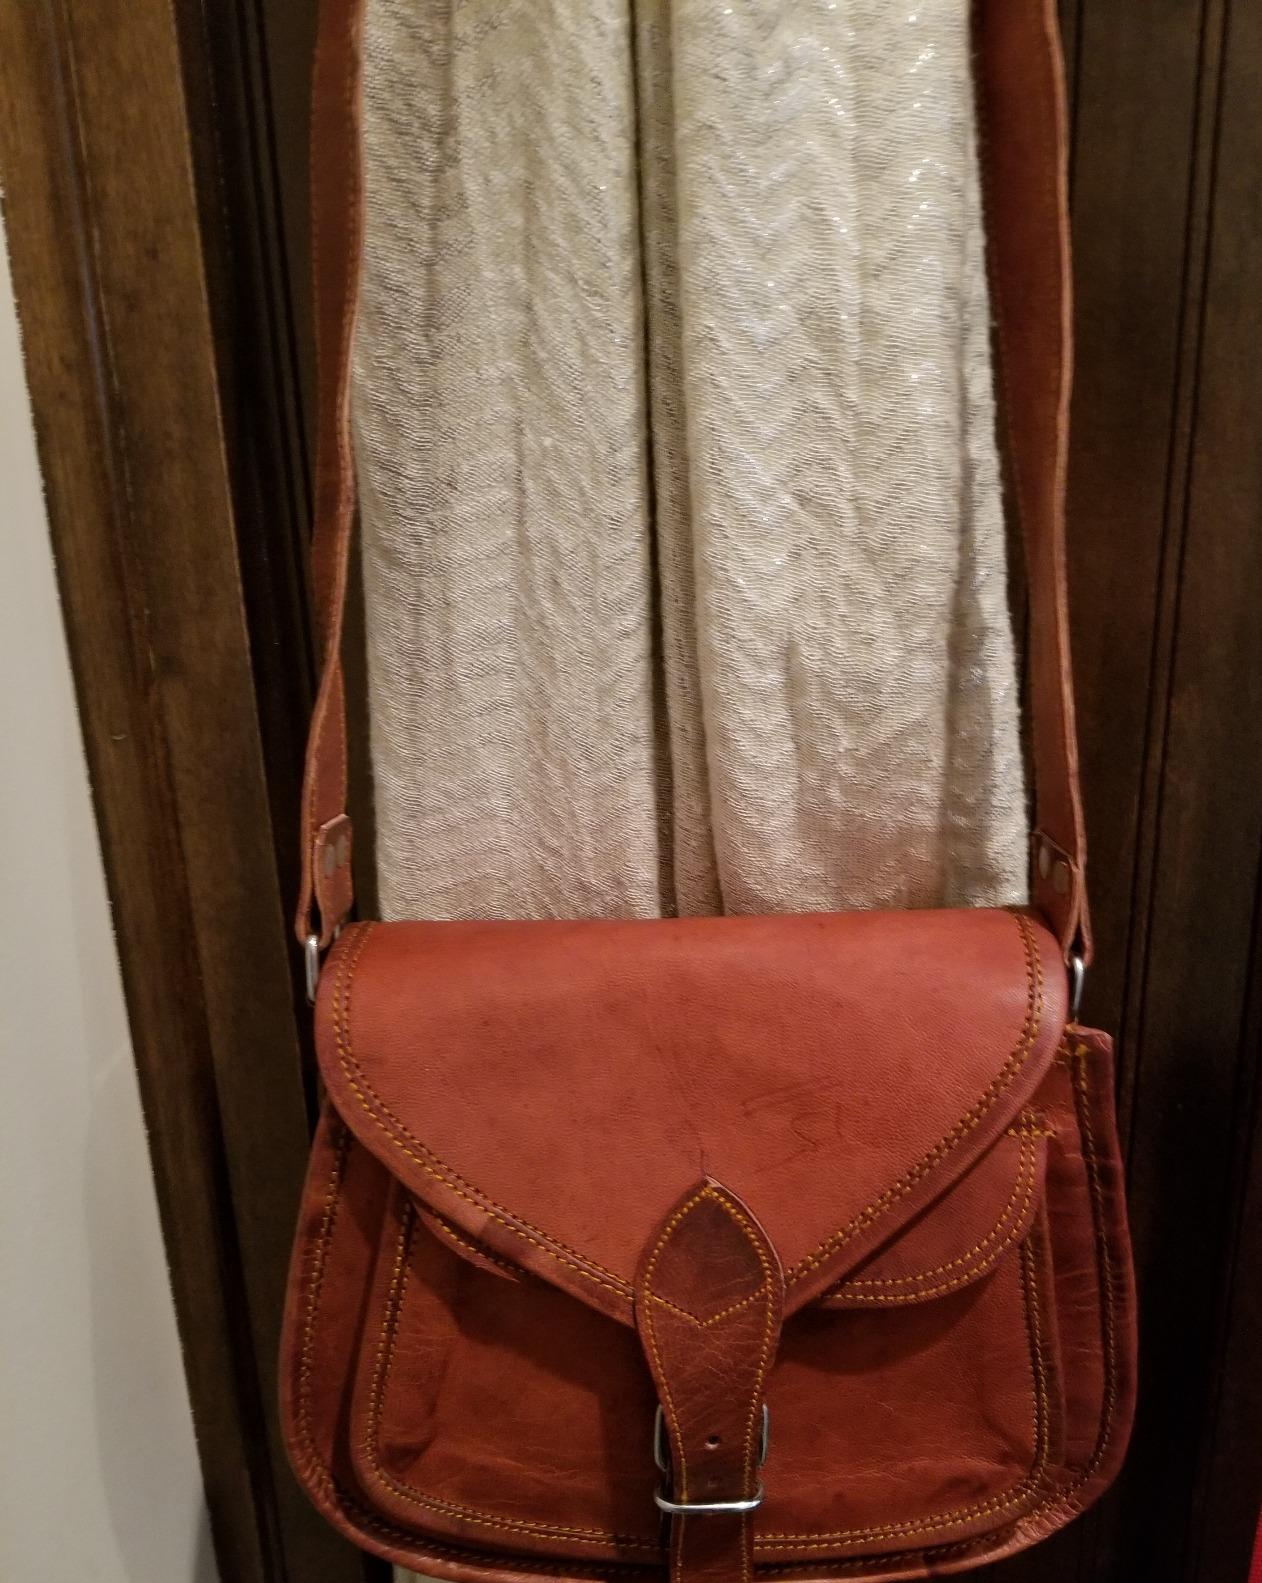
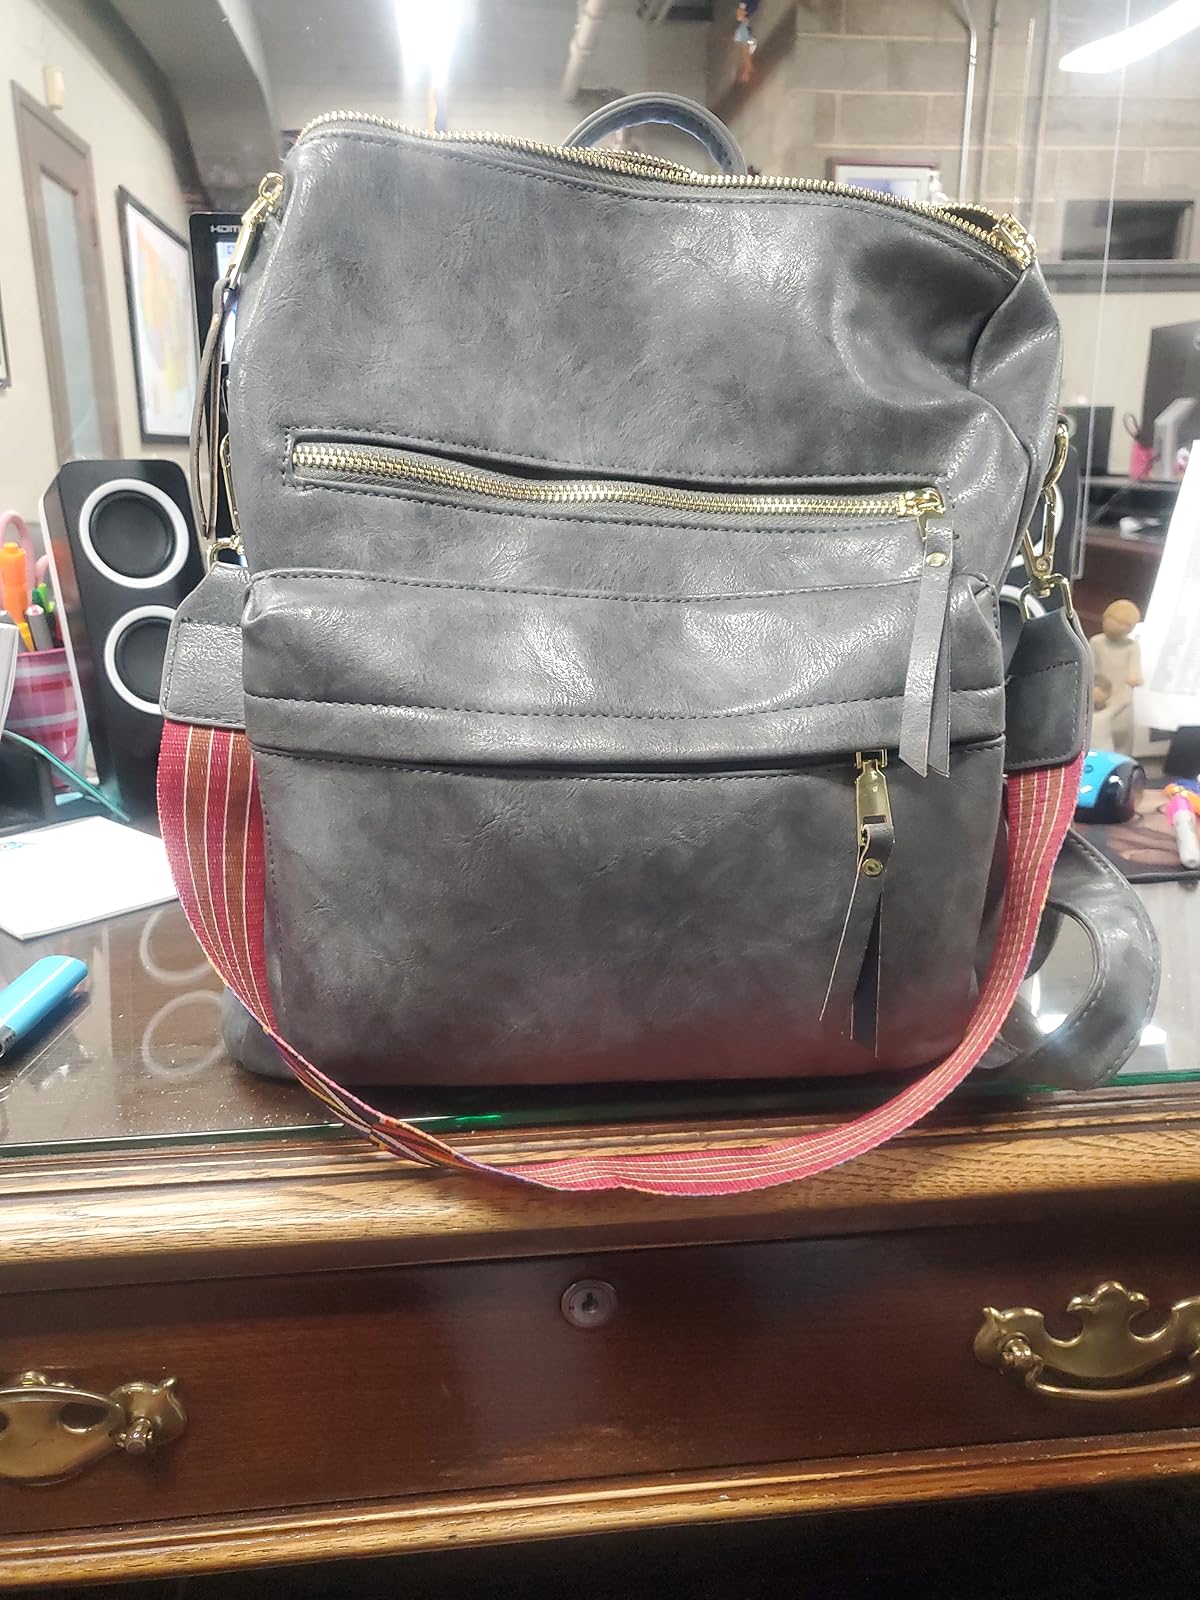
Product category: accessories_handbag
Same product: no